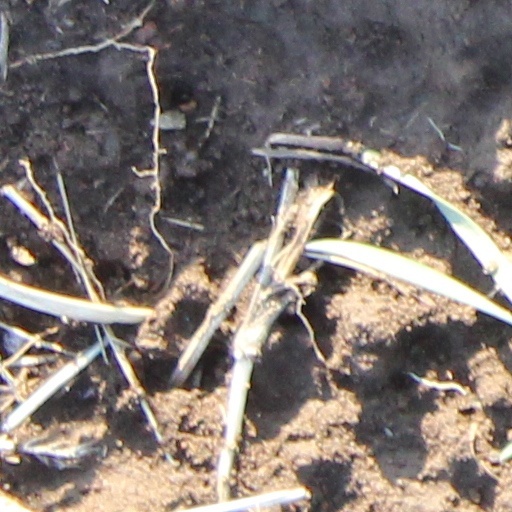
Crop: wheat